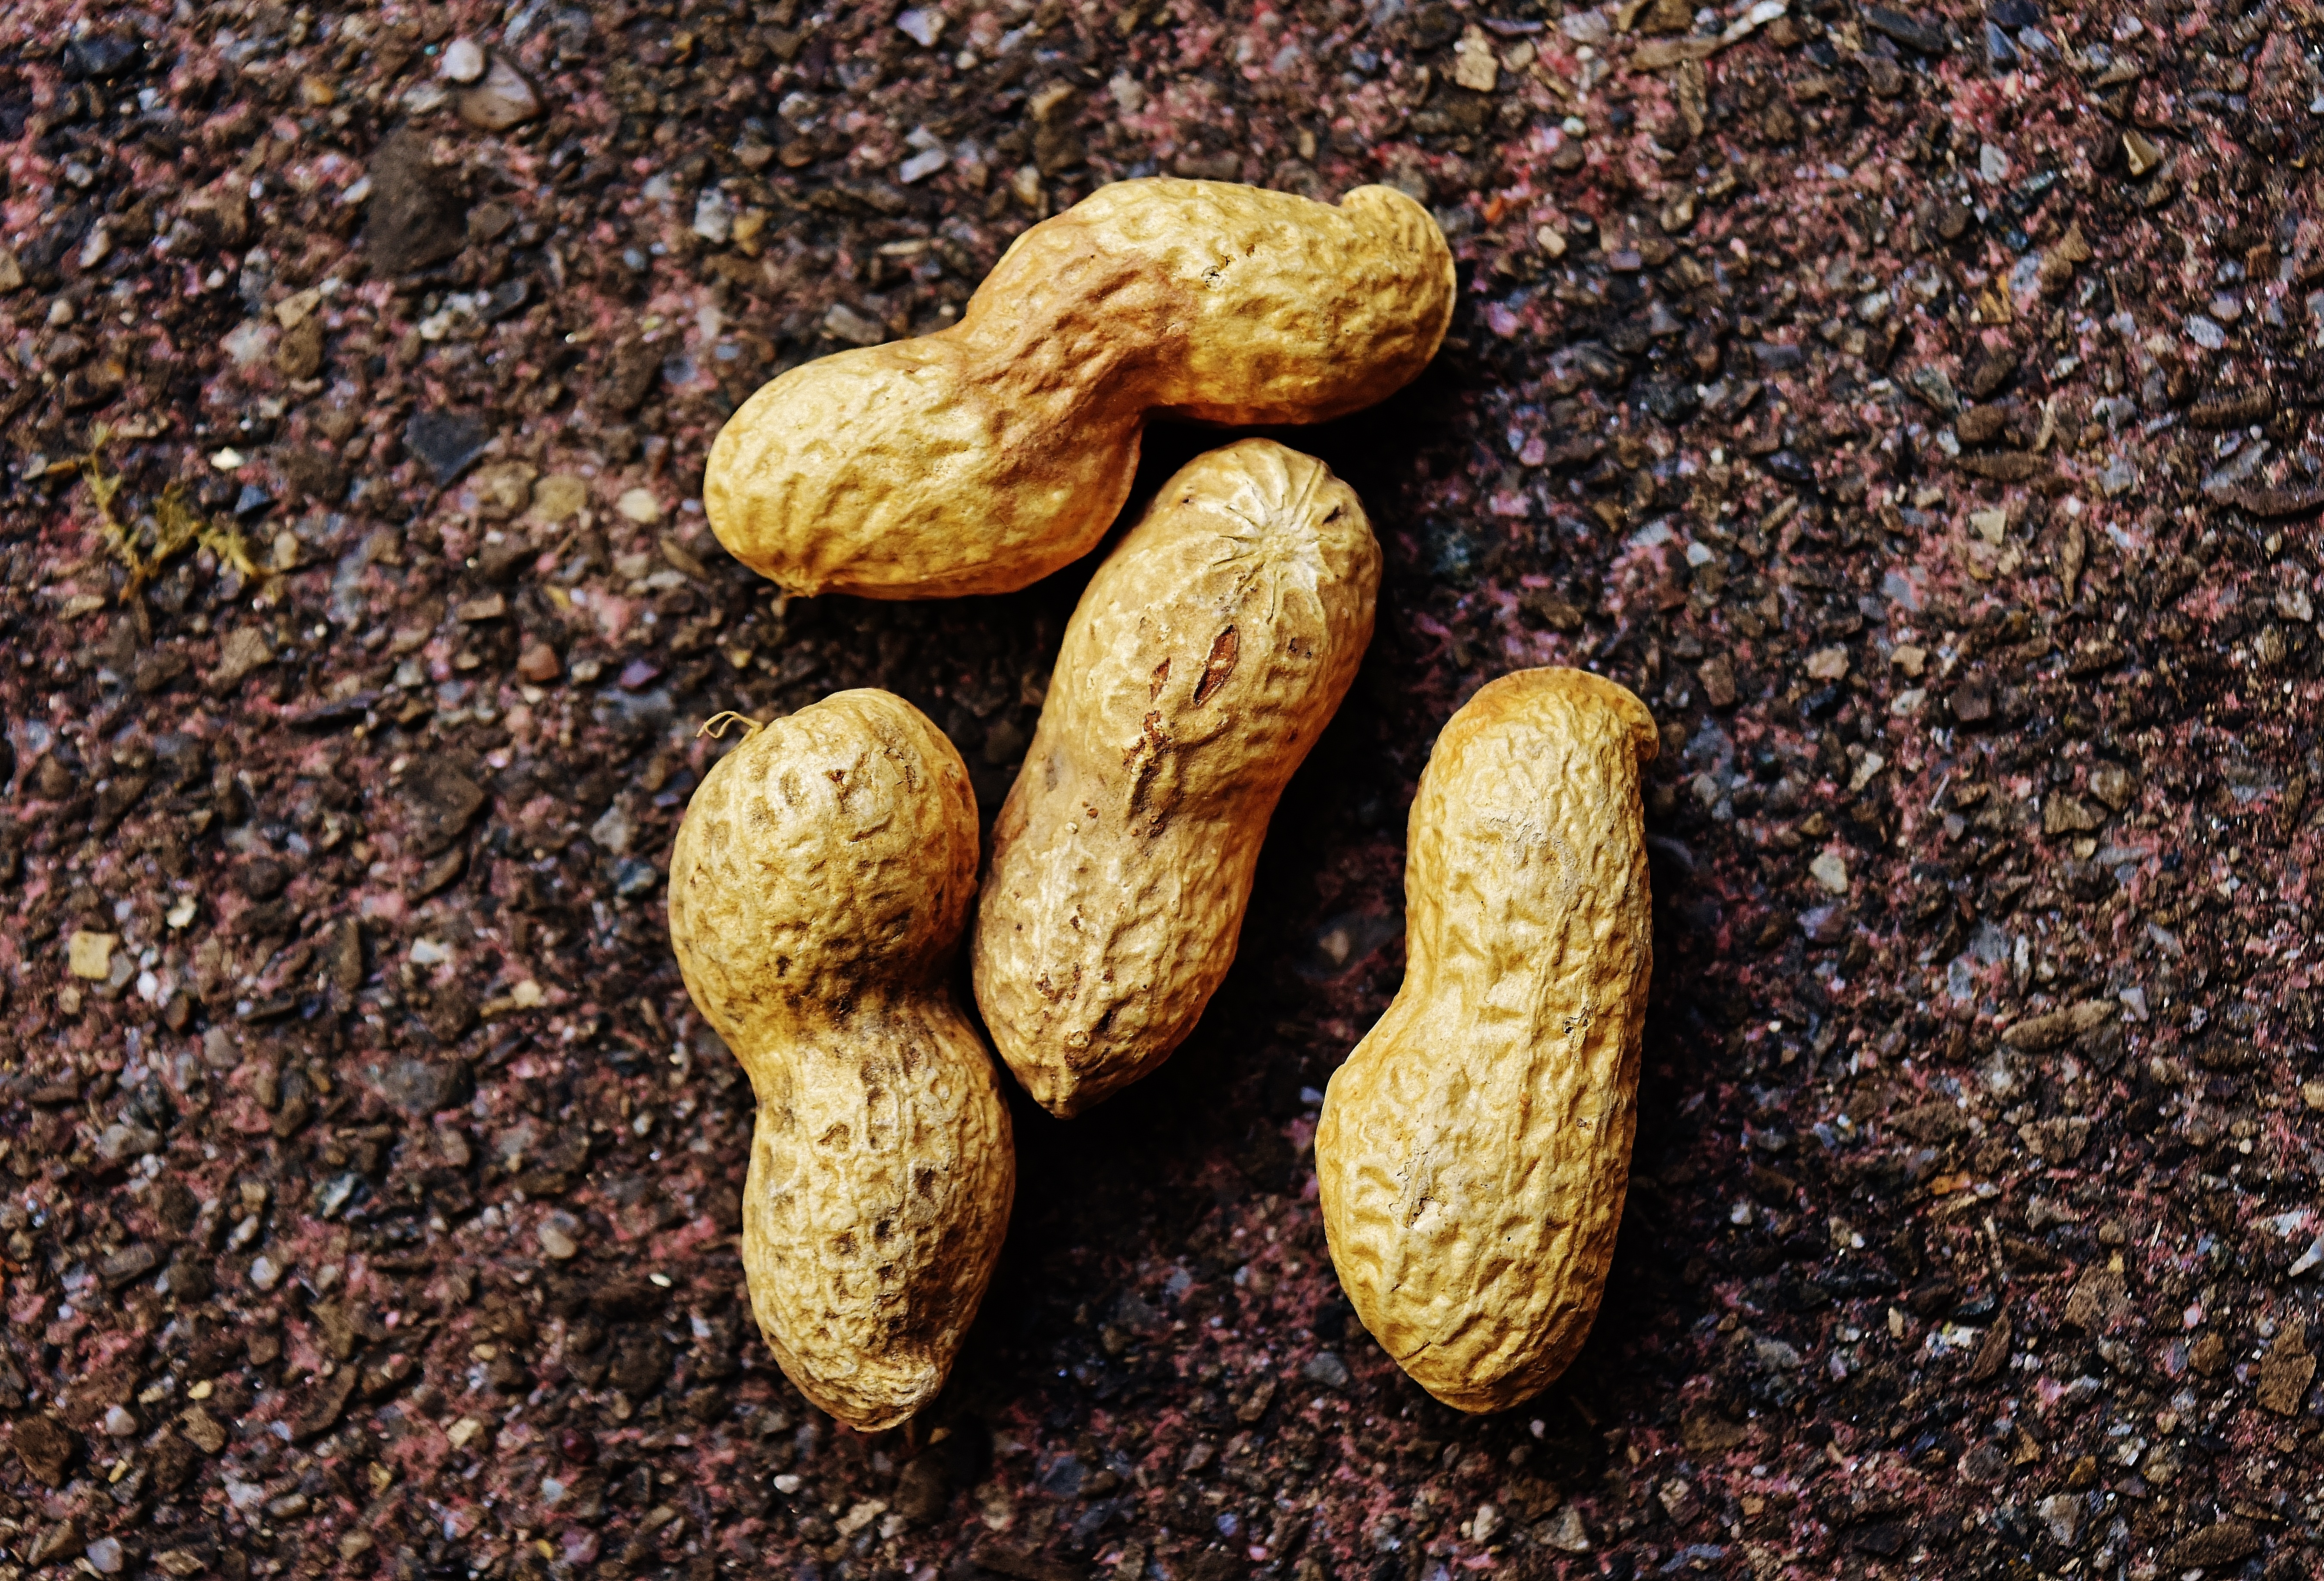
open, plant, fruit, food, produce, soil, nut, snack, eat, delicious, shell, nuts, nutrition, tasty, peanuts, nutshell, peanut, nibble, flowering plant, knabberzeug, grass family, land plant, nuts seeds